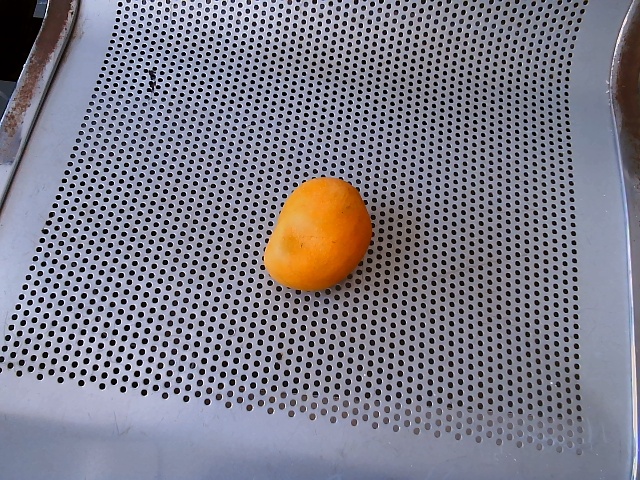
Label: Ripe_Mango